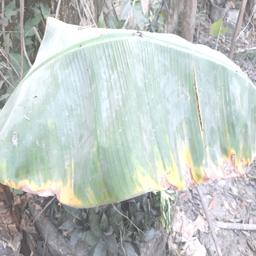
Label: POTASSIUM DEFICIENCY